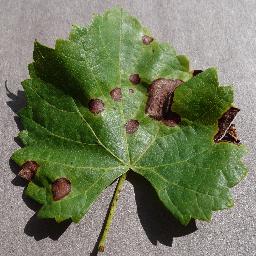
Label: Grape___Black_rot